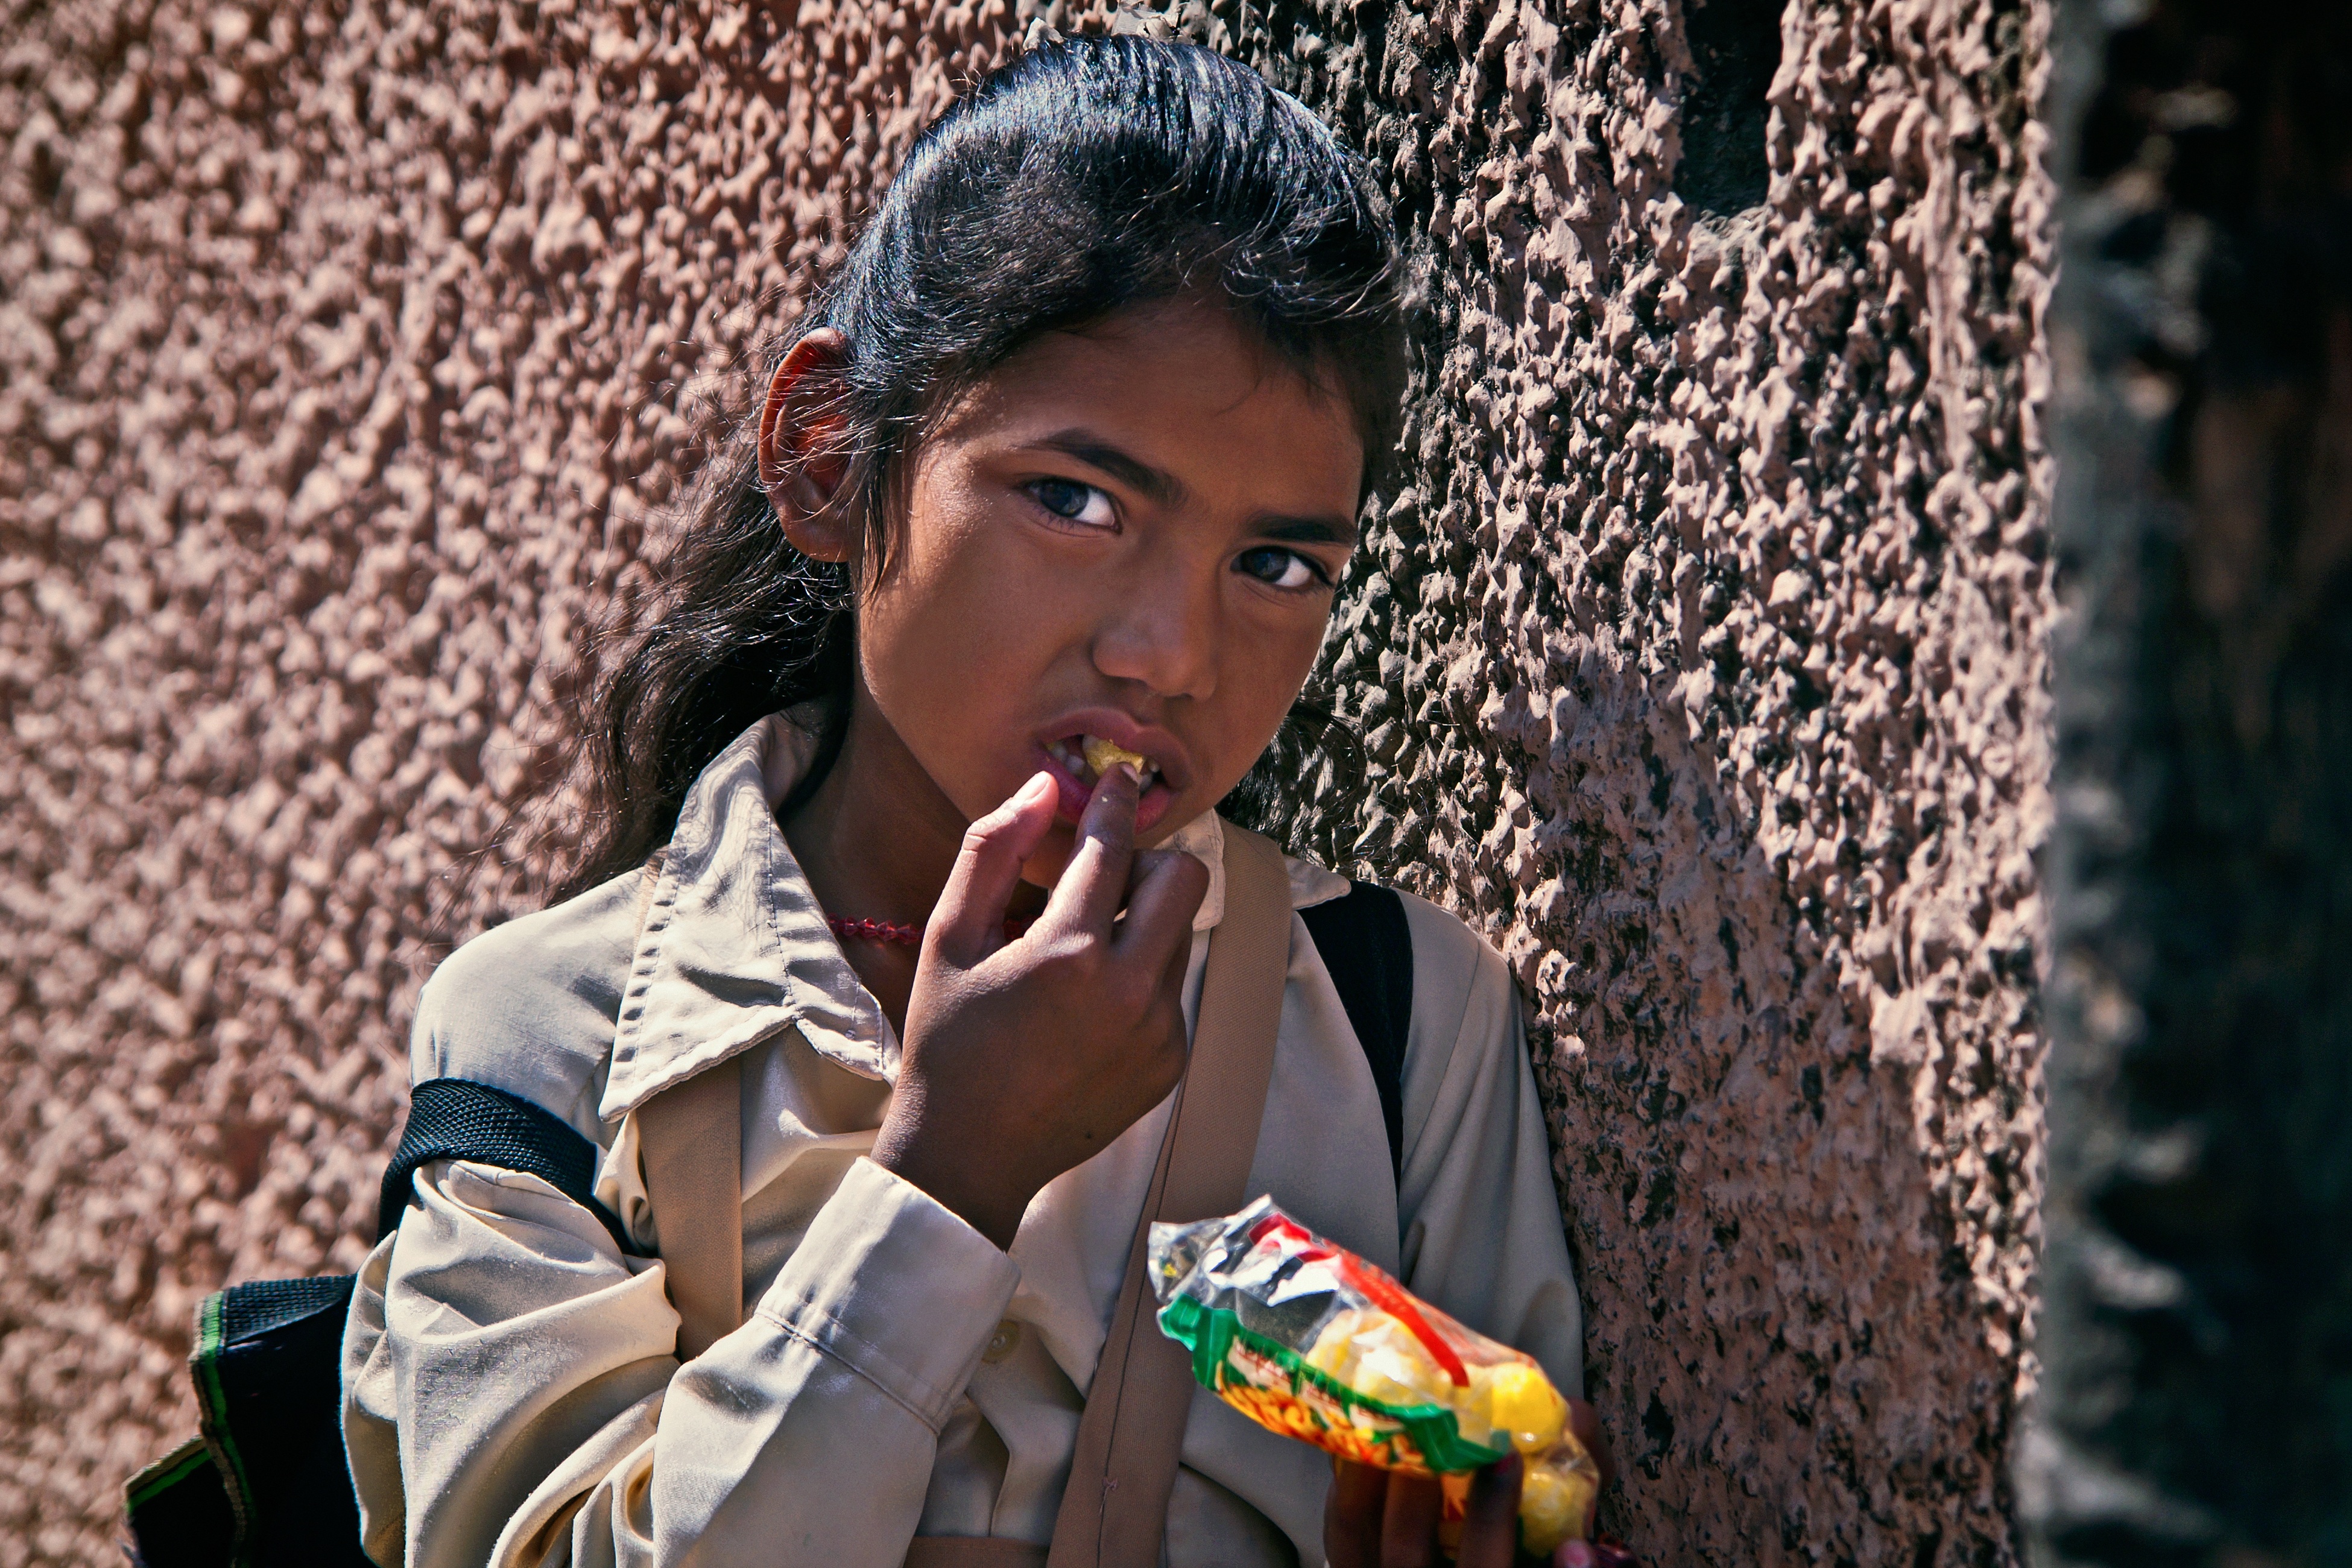
person, people, girl, travel, young, color, corn, student, asia, eat, close up, singing, pose, beauty, culture, india, interaction, indian girl